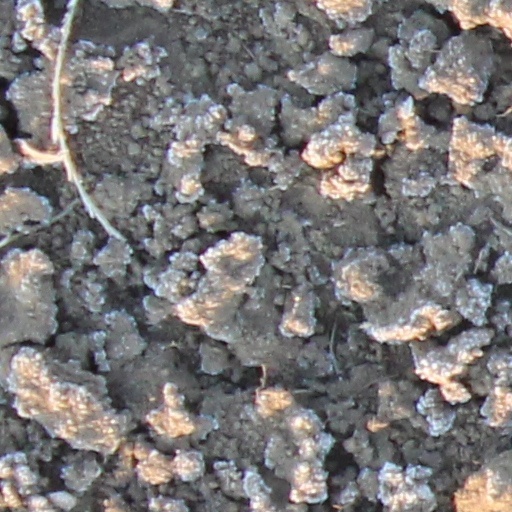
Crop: wheat